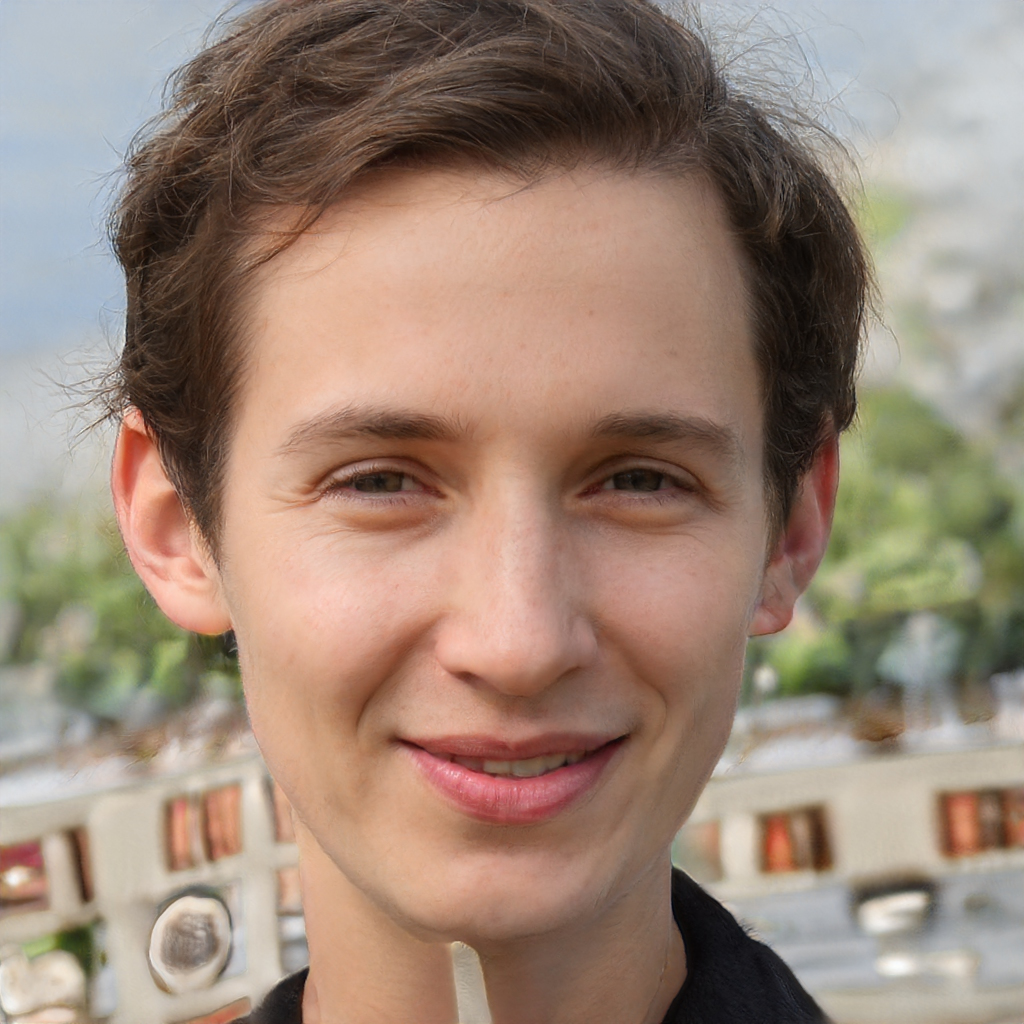
Gender: Male